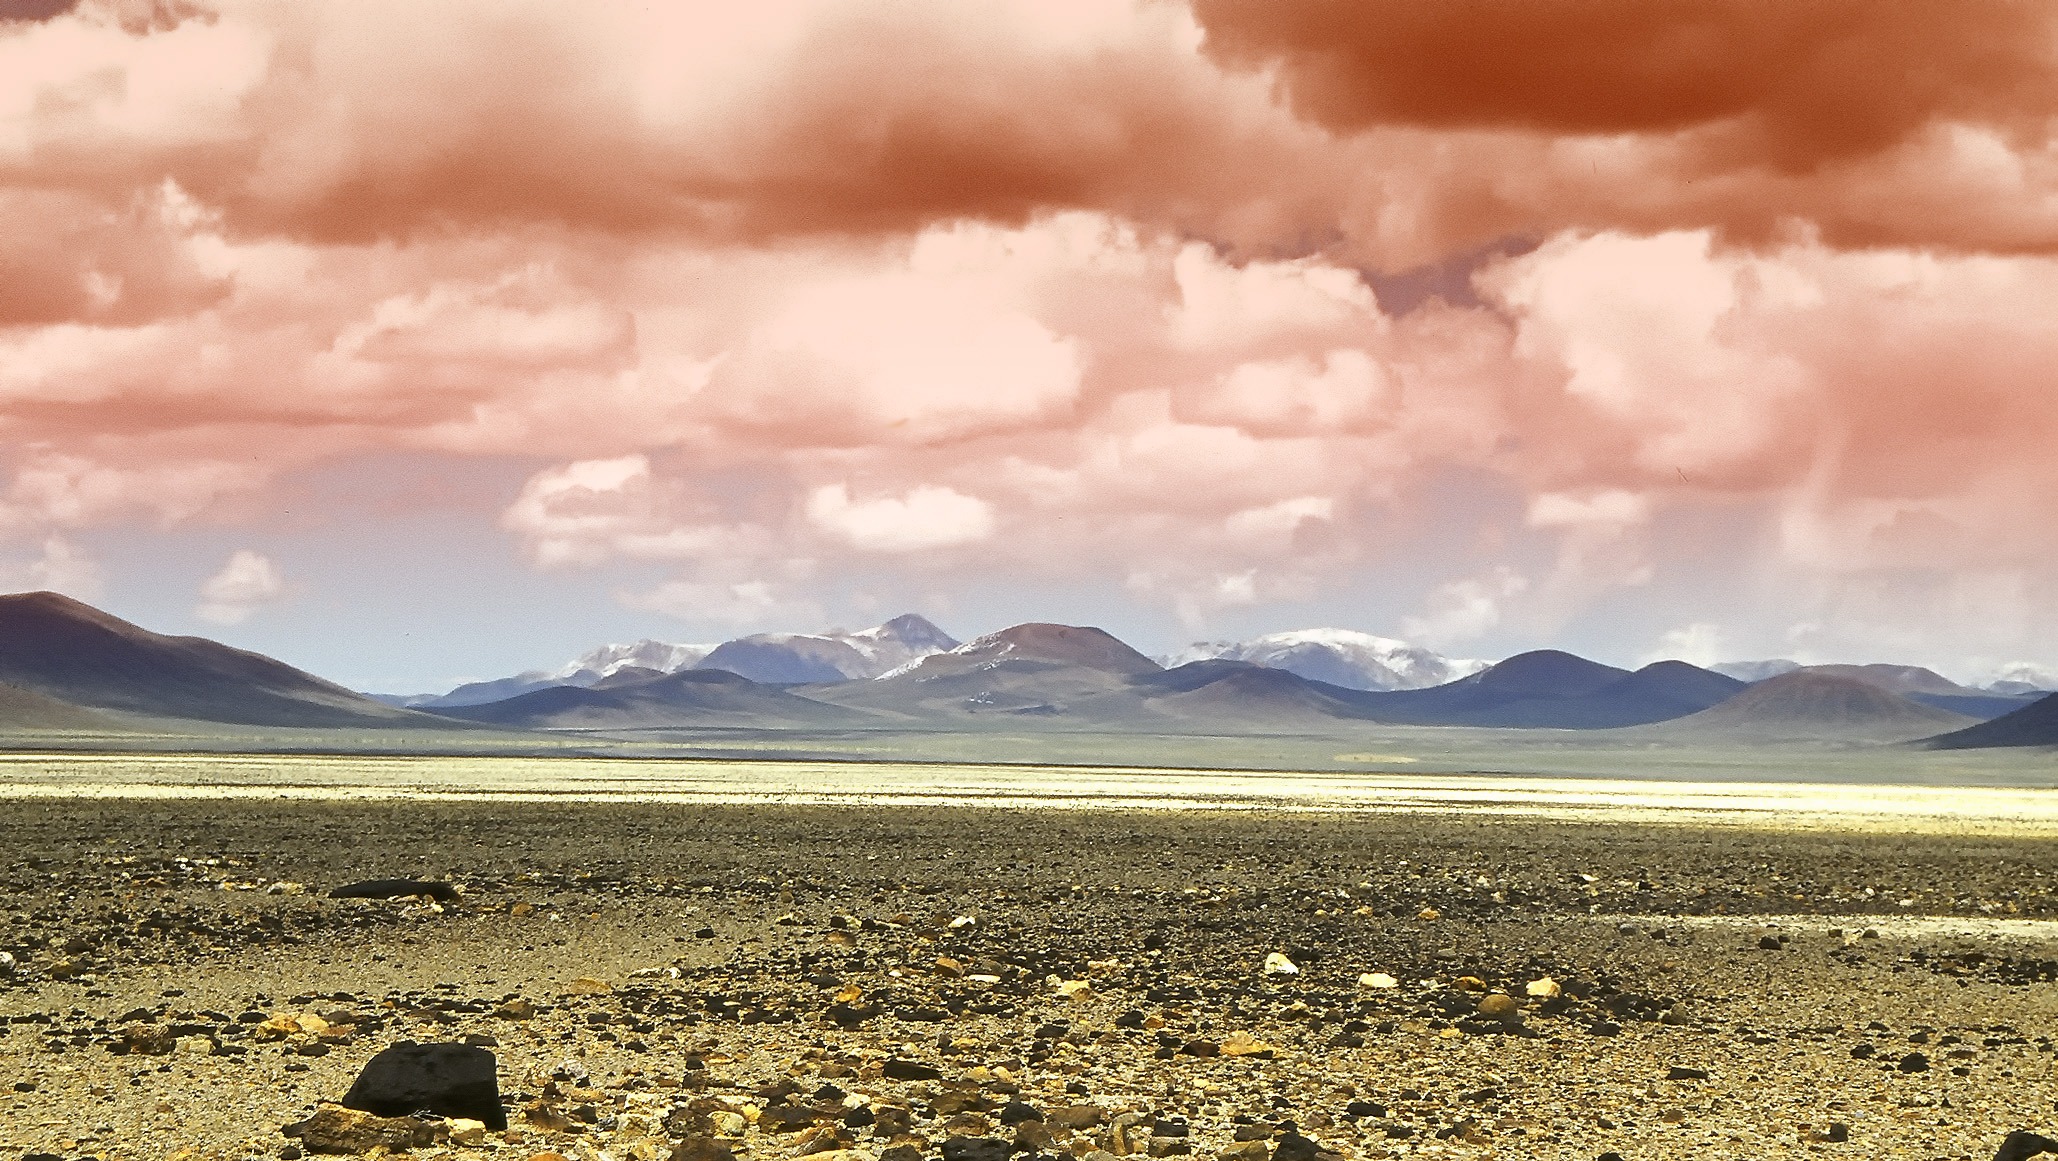
landscape, sea, nature, horizon, mountain, cloud, sky, field, prairie, countryside, sunlight, morning, hill, desert, dawn, valley, scenic, plain, plants, outside, clouds, mountains, grassland, plateau, nevada, steppe, landform, natural environment, geographical feature, atmospheric phenomenon, mountainous landforms